Kumasaka

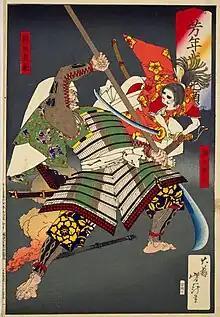

The samurai hero, Minamoto no Yoshitsune (known in his early life as Ushiwaka) had a series of encounters attributed to him in his youth, one of which concerned repelling a bandit attack led by Kumasaka. Kumasaka is sometimes identified as the slayer of Yoshitsune's mother.